Meg Ryan filmography

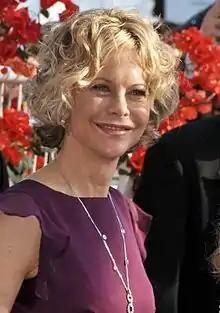
Ryan in 2010

Meg Ryan is an American actress and producer. Ryan began her acting career in 1981 in minor roles before joining the cast of the CBS soap opera "As the World Turns" in 1982. Subsequently, she began to appear in supporting roles in films during the mid 1980s like box office hit "Top Gun", achieving recognition in independent films such as "Promised Land" (1987) before her performance in the Rob Reiner-directed romantic comedy "When Harry Met Sally..." (1989) brought her widespread attention and her first Golden Globe nomination.